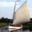
Label: ship